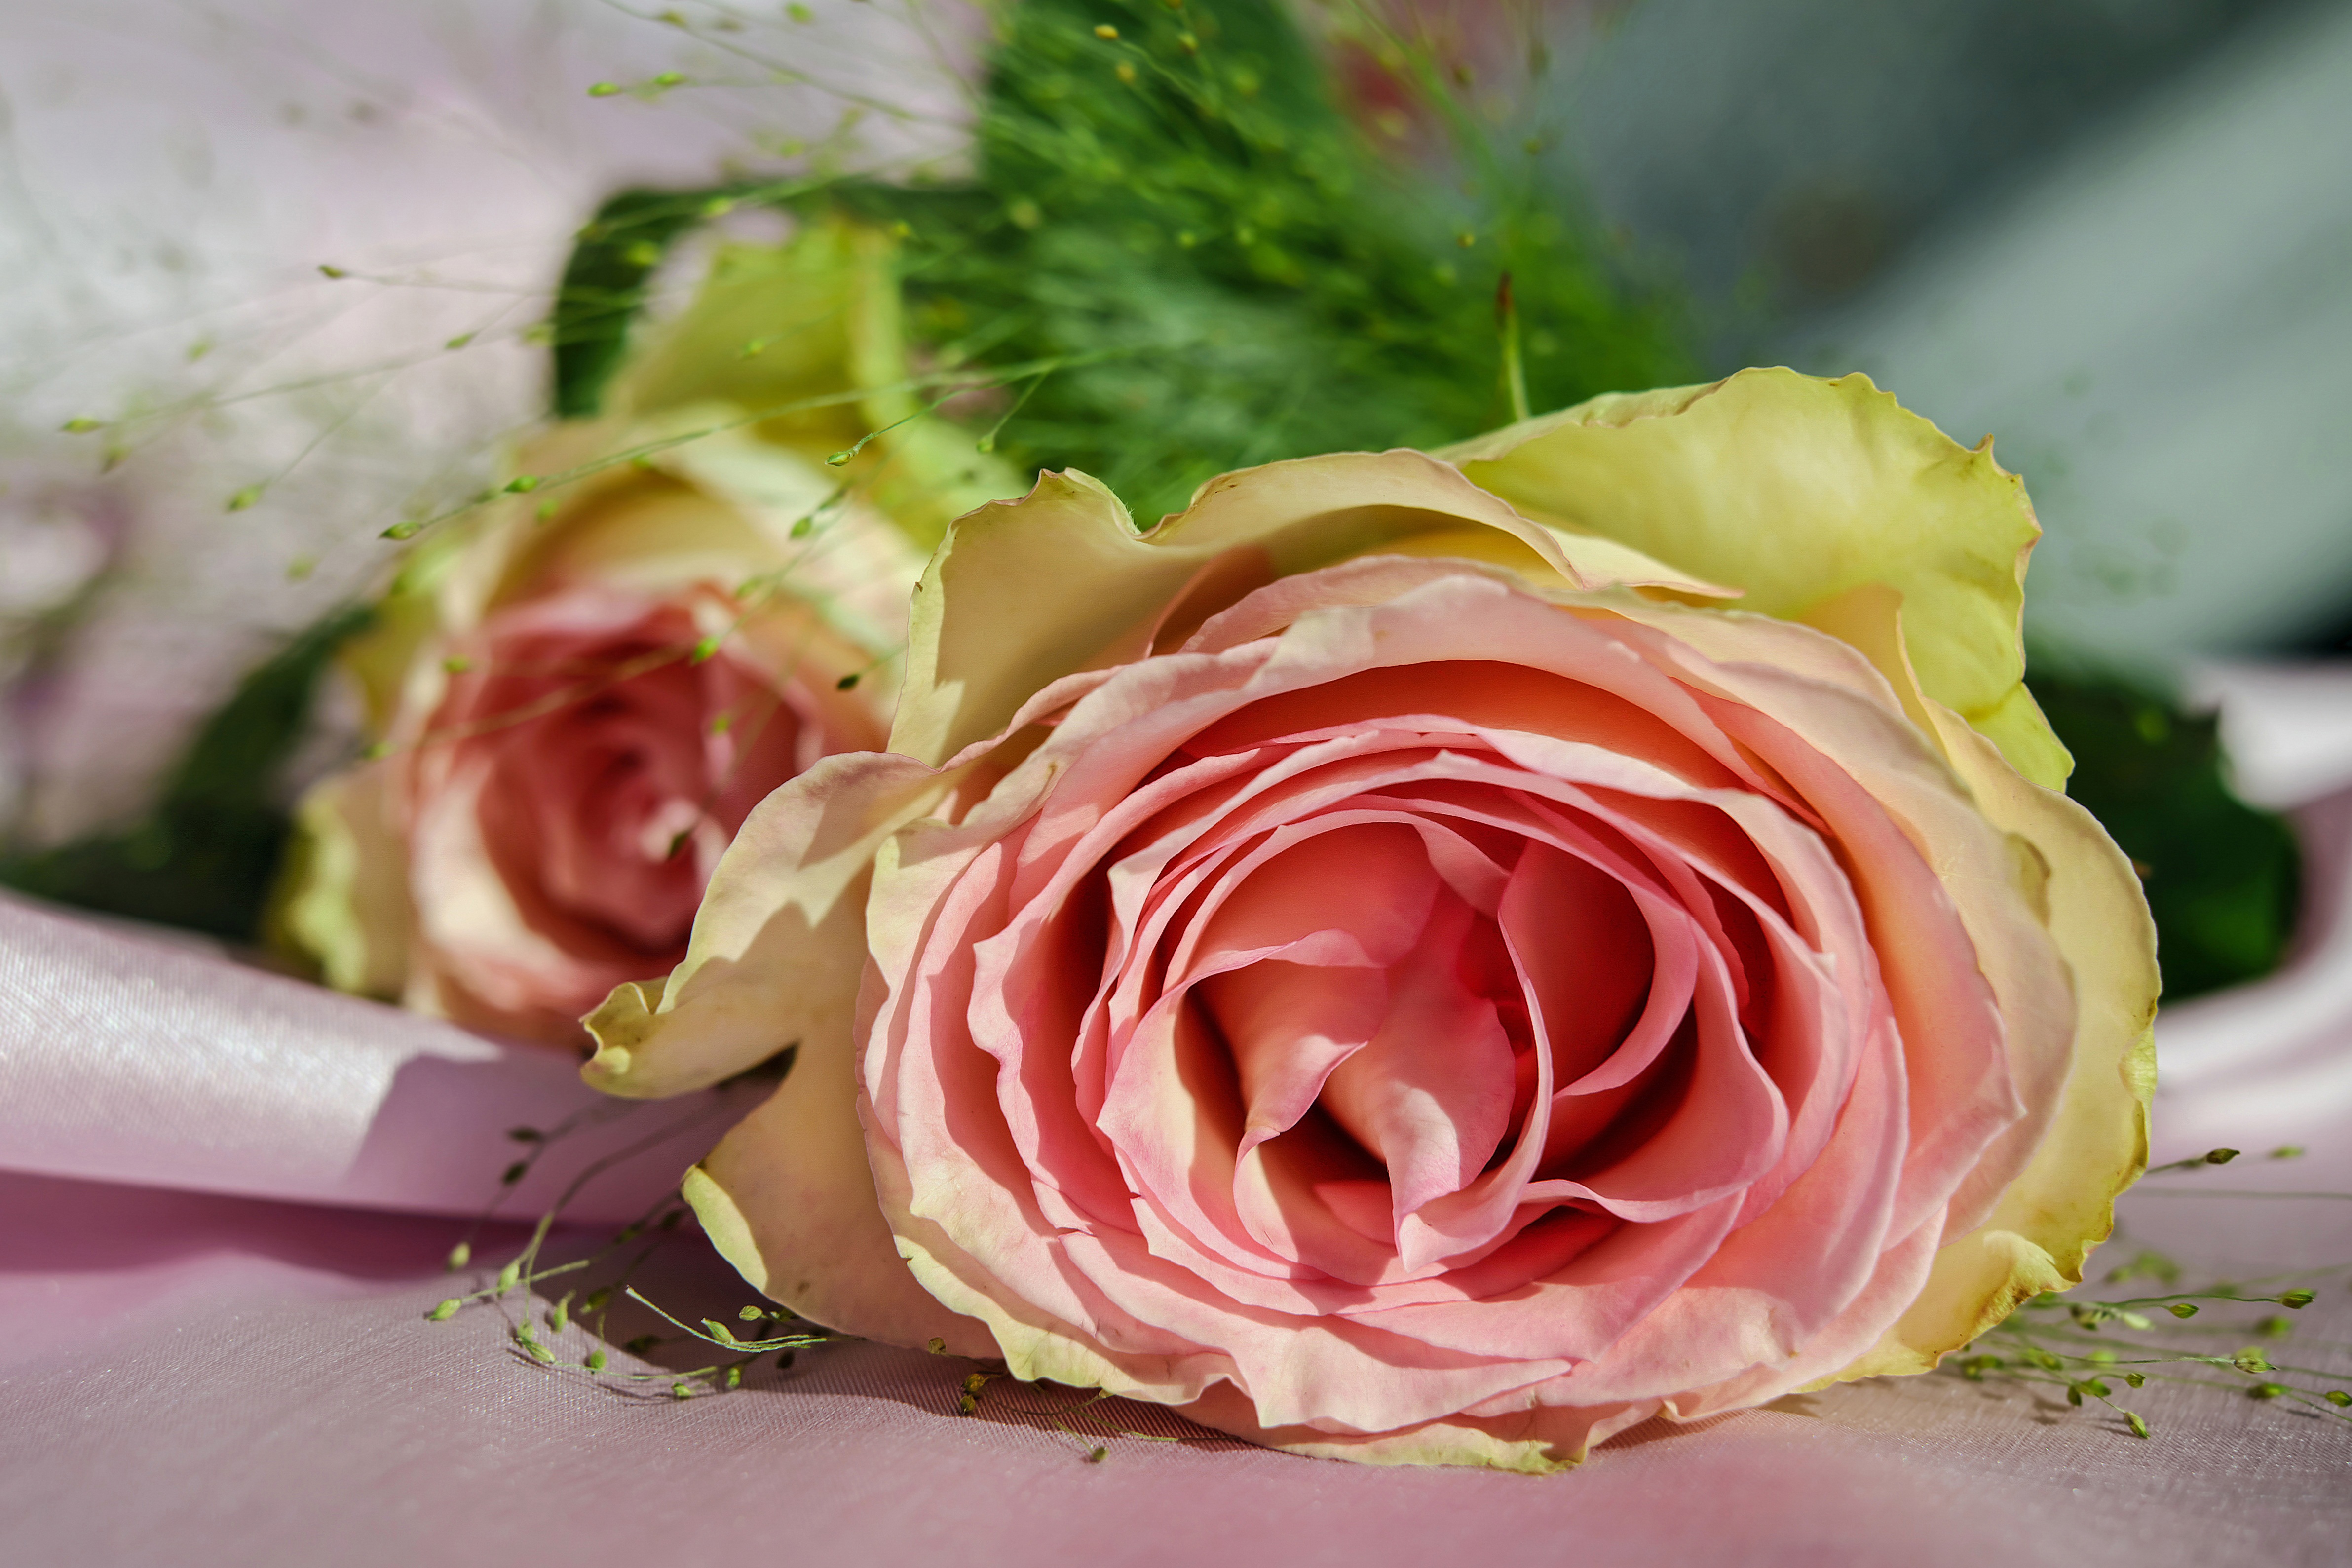
blossom, plant, flower, petal, bloom, rose, romantic, pink, close, flora, flowers, beautiful, floristry, floribunda, fragrance, flowering plant, bi color, garden roses, rose family, flower bouquet, cut flowers, floral design, filled rose, land plant, flower arranging